Flag of Azerbaijan

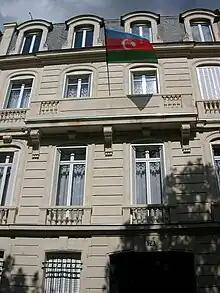
Flag of Azerbaijan over the building of the Azerbaijani embassy in Paris

According to Article 2 of Law No. 683 of the Republic of Azerbaijan, dated 8 June 2004 (as amended on 1 September 2005), the national flag must be raised by the following: